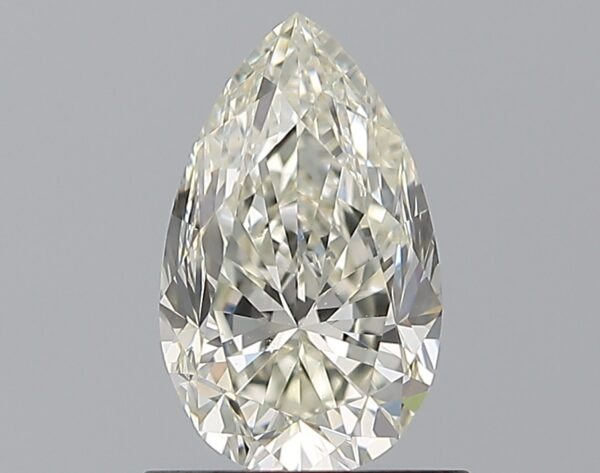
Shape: pear
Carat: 1
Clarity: VVS2
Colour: K
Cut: FG
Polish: EX
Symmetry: GD
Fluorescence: F
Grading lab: GIA
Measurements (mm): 8.43 x 5.12 x 3.61